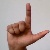
The image shows a hand gesture representing the letter 'L' in Indian Sign Language.